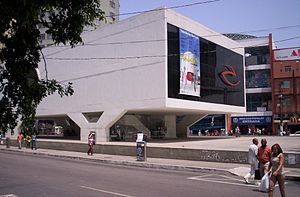
Oscar Niemeyer / Galleri som viser arkitekturen
Oscar Soares Filho Niemeyer var en brasiliansk arkitekt af tysk oprindelse, som anses som en af de vigtigste pionerer i moderne arkitektur. Han stod blandt andet bag arkitekturen i Brasiliens nye hovedstad Brasília.